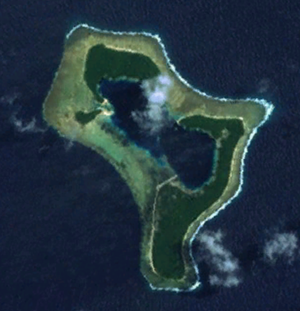
Pingelap est un atoll des États fédérés de Micronésie situé dans l'État de Pohnpei.